Hans Lüssow

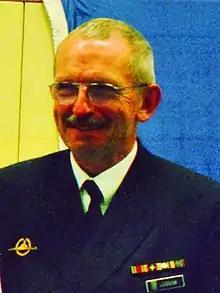
Hans Lüssow

Hans Lüssow (born 10 February 1942 in Greifswald) is a retired German Vizeadmiral and former Inspector of the Navy from 1998 until 2003.